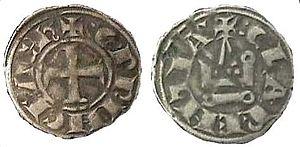
Glarentza était un important port de la principauté d'Achaïe pendant la domination franque. La graphie du nom de la ville variant souvent en fonction des sources, on peut aussi trouver Clarentia, Clarencia, Clarentza, Clarenza. Elle se trouve actuellement sur le territoire du district municipal de Kastro-Kyllini, à proximité du port moderne de Kyllini.